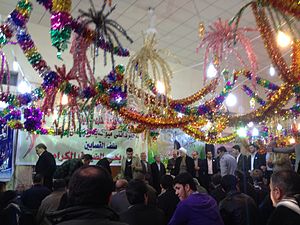
Mawlid
Mawlid i Arbil, Irakisk Kurdistan
Mawlid er den muslimske afholdelse af Muhammeds fødselsdag, som ofte fejres på den 12. dag i Rabi 'al-Awwal, den tredje måned i islamiske kalender.